Rikishi (wrestler)

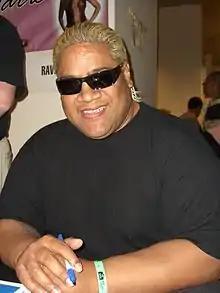
Rikishi in 2011

Rikishi returned on the December 6 episode of "SmackDown!", delivering a Stink Face to Vince McMahon and solidifying his face status. However Rikishi never regained the same amount of popularity he once had in the year 2000; he also never got another main event push. Upon the in March 2002, Rikishi was drafted to the SmackDown! brand. At Judgment Day on May 19, he faced Billy and Chuck in a "secret partner" match. His partner turned out to be Rico, Billy and Chuck's stylist. Despite Rico's best efforts to unfairly help Billy and Chuck, Rikishi and Rico won the match and became the WWE Tag Team Champions. Rico would later cause Rikishi to lose the titles back to Billy and Chuck in a rematch on the June 6 episode of "SmackDown!".